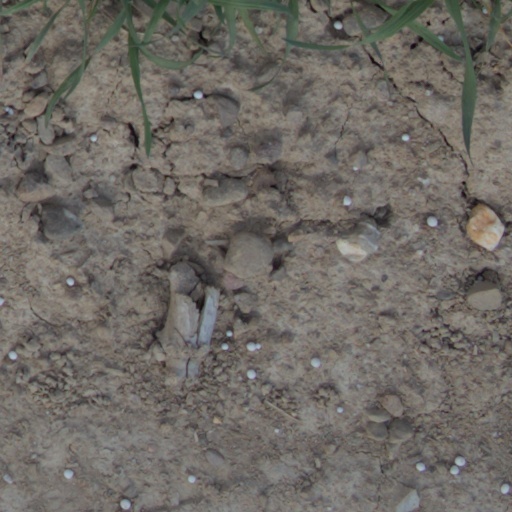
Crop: wheat